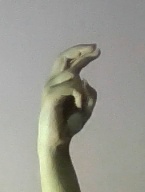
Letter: zay